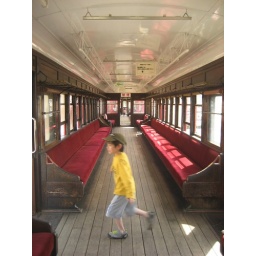
An old train carriage on exhibition at the local park near Sawai-san's house in Toyota.